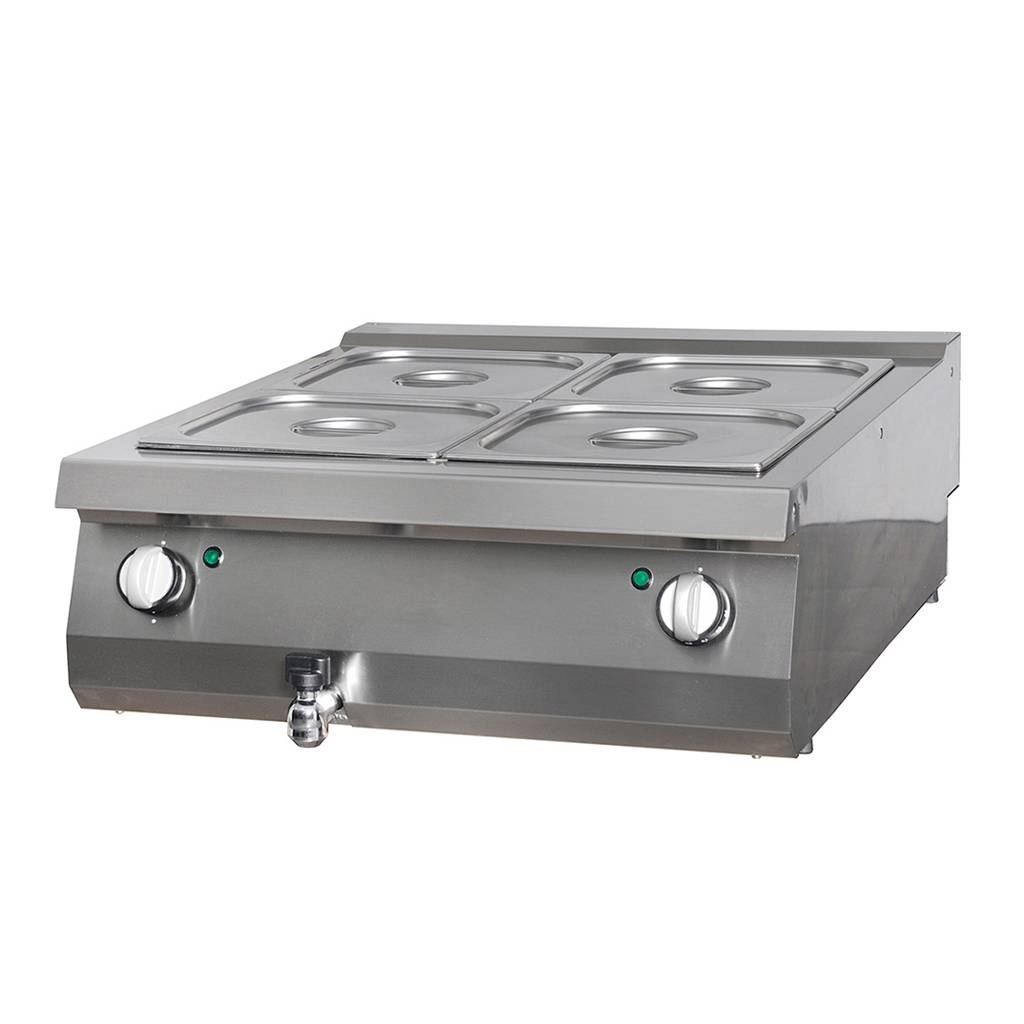
Heavy Duty Bain Marie - Dobbelt enhed - 70 cm dyb - Elektrisk
Arbejder du med ingredienser, der ikke må blive for varme, hvis de brænder på eller skilles ad? Så er denne bain marie, der virker på gas, ideel til at hjælpe dig med at smelte chokolade eller varme saucer, for eksempel. Det tilbyder en perfekt måde at lave mad på, samt holde den varm. Fyld bain marie manuelt med vand, og monoblock vandbassinet er helt vandtæt. For at fjerne vandet kan du hurtigt og nemt tømme det af ved hjælp af afløbshanen. Velegnet til GN containere Denne elektriske bain marie er velegnet til brug med GN-beholdere. GN-beholderne passer perfekt til bain marie, så der aldrig går varme tabt. Beholderne leveres ikke som standard, men du kan nemt bestille dem via vores hjemmeside. På denne måde kan du selv bestemme den nøjagtige konfiguration og størrelsen af ​​de beholdere, du vil bruge. Uden brug af afstandsstykker kan du indsætte 1/1 GN og 1/2 GN beholdere. Ved brug af andre størrelser skal du bruge afstandsstykker, som også findes på vores webshop. Den maksimale højde på de GN-beholdere, du kan bruge, er 15 cm. Enkel rengøring Bain marie bliver næsten ikke snavset ved normal brug. Men hvis du har brug for at rengøre apparatet, skal du sørge for, at det er slukket efter brug, og fjerne GN-beholderne. Vær dog forsigtig, da varmtvandsdråber kan komme ud af bakkerne. GN bakkerne kan rengøres i opvaskemaskinen. Tøm vandet fra bain marie ved hjælp af hanen. Indvendig og udvendig er lavet af rustfrit stål og kan rengøres med en fugtig klud og et mildt rengøringsmiddel. Tør til sidst alle delene og sæt bain marie sammen igen. Funktioner * Holdbar konstruktion * kabinet i rustfrit stål * Fuldt vandtæt monoblok vandbassin * Sømløst svejset top * Kraftige komponenter * Effektiv og hurtig opvarmning Produktspecifikationer * Egenvægt: 20,6 kg * Mål: B80 x D70 x H28cm * Samlet effekt: 2,0 kW * 230V / 50Hz / 1 Phase 2000W Bemærk venligst: Dette produkt leveres uden stik.
Brand: Maxima
Category: Home & Garden > Kitchen & Dining > Kitchen Appliances > Food Warmers > Steam Tables